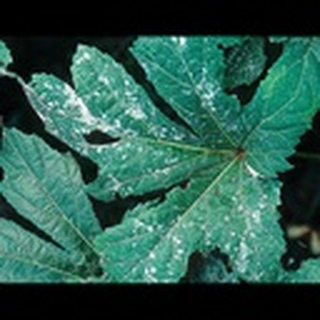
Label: cotton_powdery_mildew